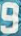
Number: 9